Sweet chestnut

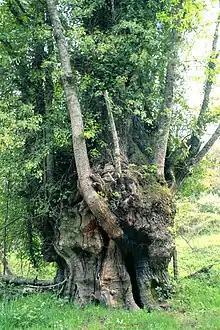
Millennium-old specimen in Levie, Corsica, France

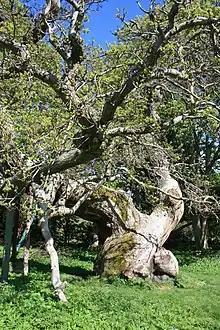
The 450-year-old Spanish chestnut tree at Balmerino in Fife, Scotland

The species is native to Southern Europe and Asia Minor. It is found across the Mediterranean region, from the Caspian Sea to the Atlantic Ocean. It is thought to have survived the last ice age in several refuges in Southern Europe, on the southern coast of the Black Sea with a main centre on the southern slope of the Caucasus and in the region of north-western Syria, possibly extending into Lebanon.